John F. Cox Grammar School

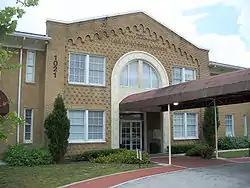

The John F. Cox Grammar School (also known as the John F. Cox Elementary School) is a historic school in Lakeland, Florida. It is located at 1005-1021 North Massachusetts Avenue. On July 22, 1999, it was added to the U.S. National Register of Historic Places.